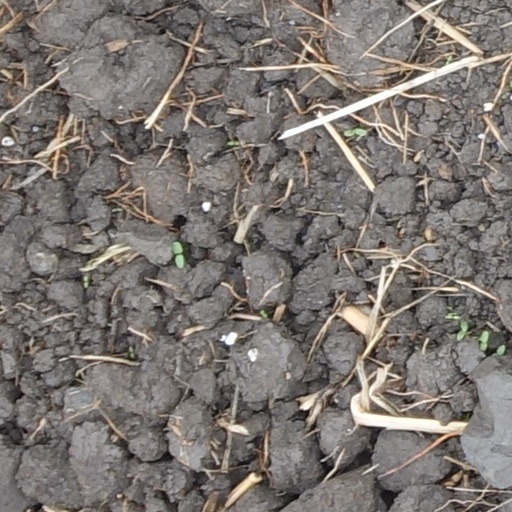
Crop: wheat